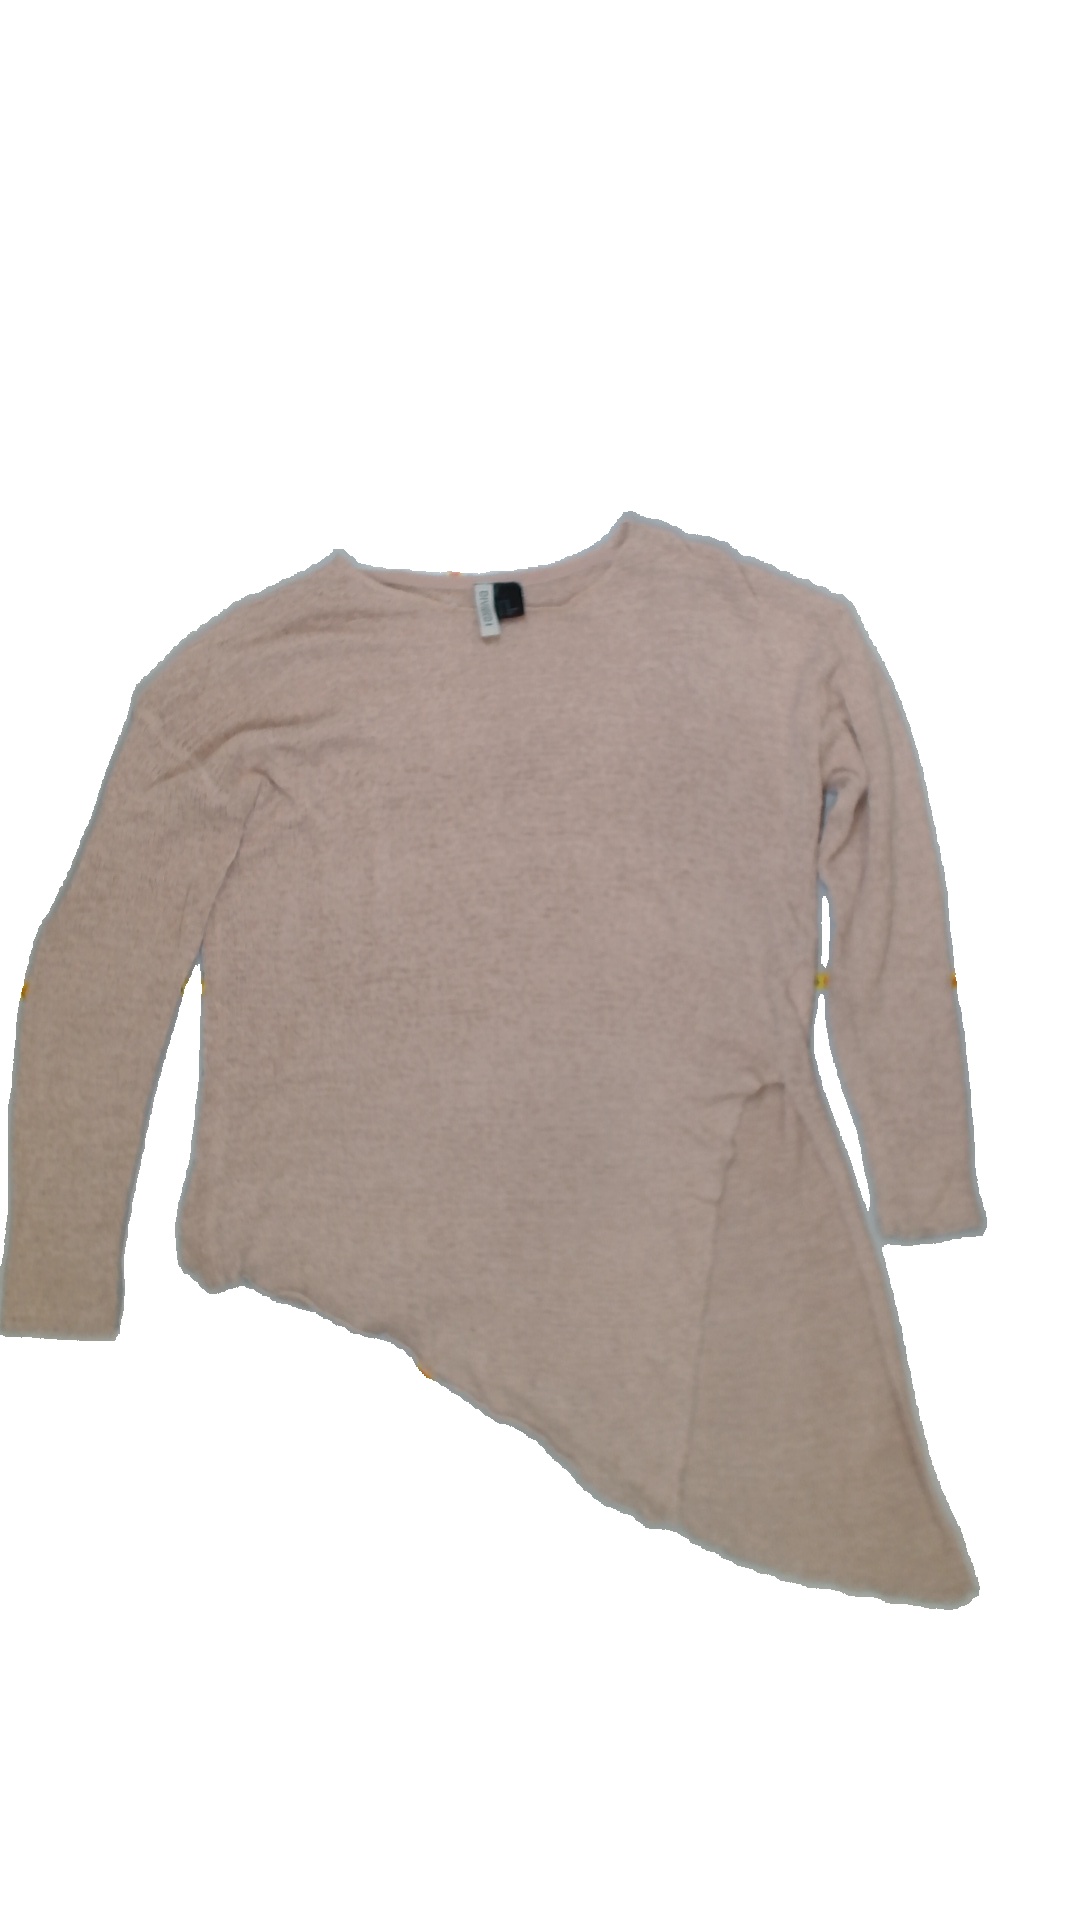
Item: Sweater (Ladies)
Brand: H&m
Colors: Beige
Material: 55%acrylic 45%nylone
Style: No trend
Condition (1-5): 4
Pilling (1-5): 4
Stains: No
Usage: Reuse
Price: <50